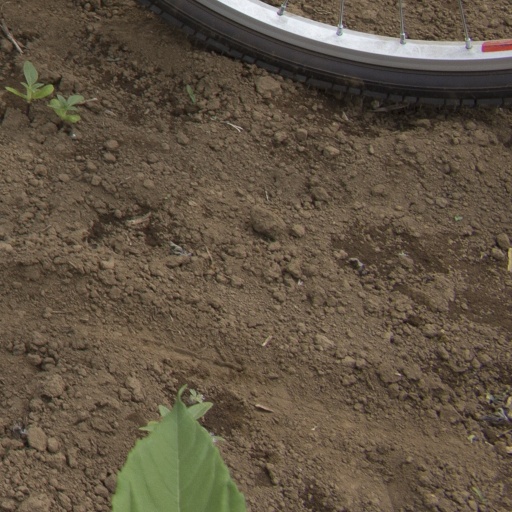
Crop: Jerusalem artichoke